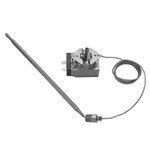
Thermostat, KX Type, 5/16" x 9-5/16" Bulb, 48" Capillary  NRE # 063151
KX Type Thermostat, Temperature Range 250 - 375 F 5/16" x 9-5/16" Bulb, 48" Capillary , 1/4" MPT Stuffing Box, NRE # 063151 Pitco Fryer # P5047585 For Pitco Electric Fryer Series: 24, 34, E12, E14, E18.
Brand: Allpoints
Category: Home & Garden > Kitchen & Dining > Kitchen Appliance Accessories > Deep Fryer Accessories